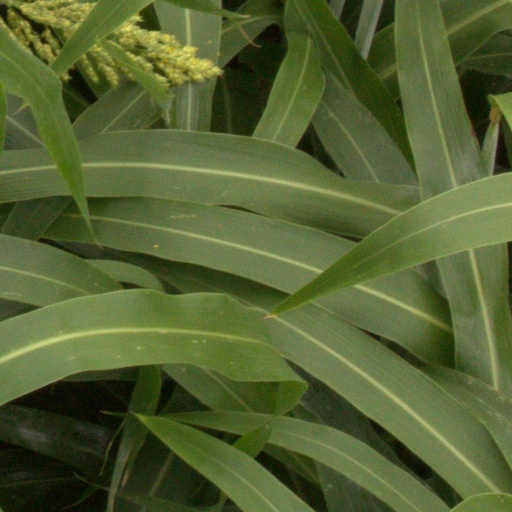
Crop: sorghum